Primary (LDS Church)

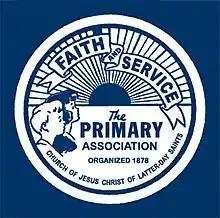
The official seal of the Primary adopted in 1940.

Beginning in April 2021, Camille N. Johnson was the Primary General President, with Susan H. Porter as First Counselor and Amy Wright as Second Counselor.